Justin Timberlake

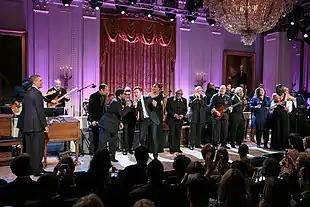
Timberlake "(center)" and Steve Cropper performing at the White House, 2013, with President Barack Obama on the left

Timberlake's next album, "The 20/20 Experience" (2013) is a neo soul album partly inspired by the expansive song structures of 1960s and 1970s rock. Mikael Wood of the "Los Angeles Times" found its elaborate structures ambitious in the vein of Stevie Wonder, Prince, and Michael Jackson. He supported the album with a pair of tours: Legends of the Summer, which he co-headlined with Jay-Z, and The 20/20 Experience World Tour. These tours introduced his backing ensemble, the Tennessee Kids, a 15-piece multi-instrumentalist throwback to big band music.